Saman Kelegama

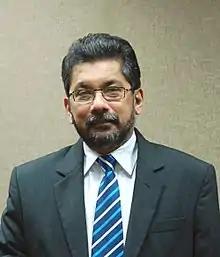
Saman Kelegama

Saman Kelegama (6 April 1959 – 23 June 2017) was a Sri Lankan economist, author and the executive director of the Institute of Policy Studies (Sri Lanka) (IPS).